Laura Alonso (soprano)

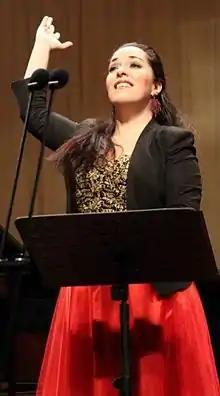
Laura Alonso

Other recent performances have taken place in Santander and La Coruña with the opera "Carmen" and also in La Coruña the Spanish premiere of "The Rescue of Penelope" by Benjamin Britten.